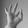
ASL letter: F